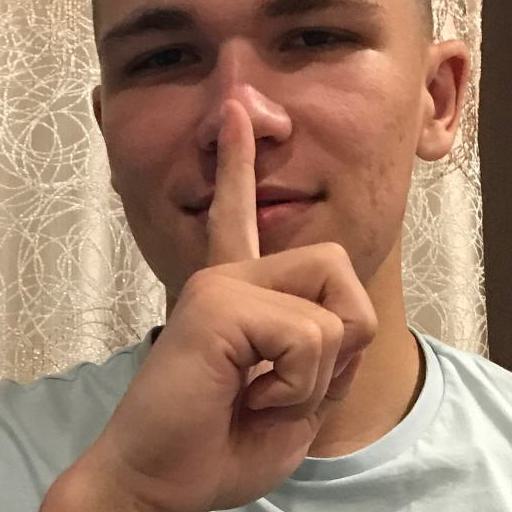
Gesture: mute